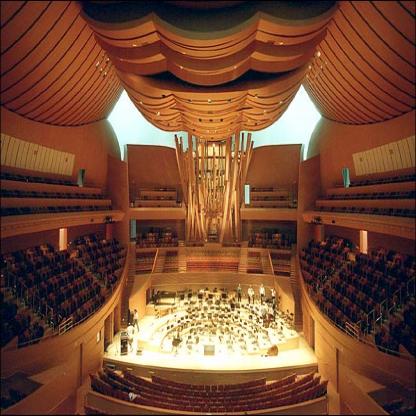
Scene: Indoor